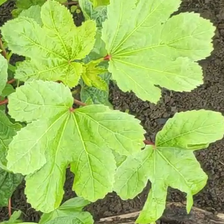
Weed species: Little_Mallow(Malva parviflora)